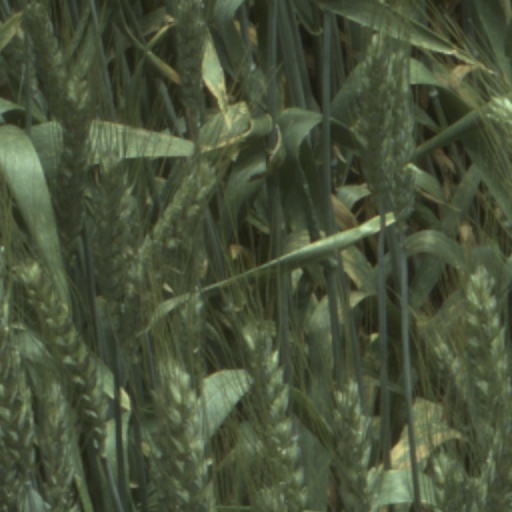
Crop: wheat